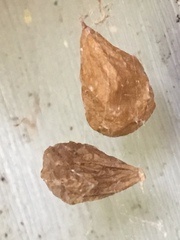
Species: Parasteatoda_tepidariorum